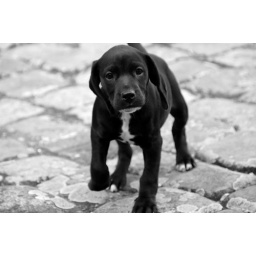
rusty in black and white